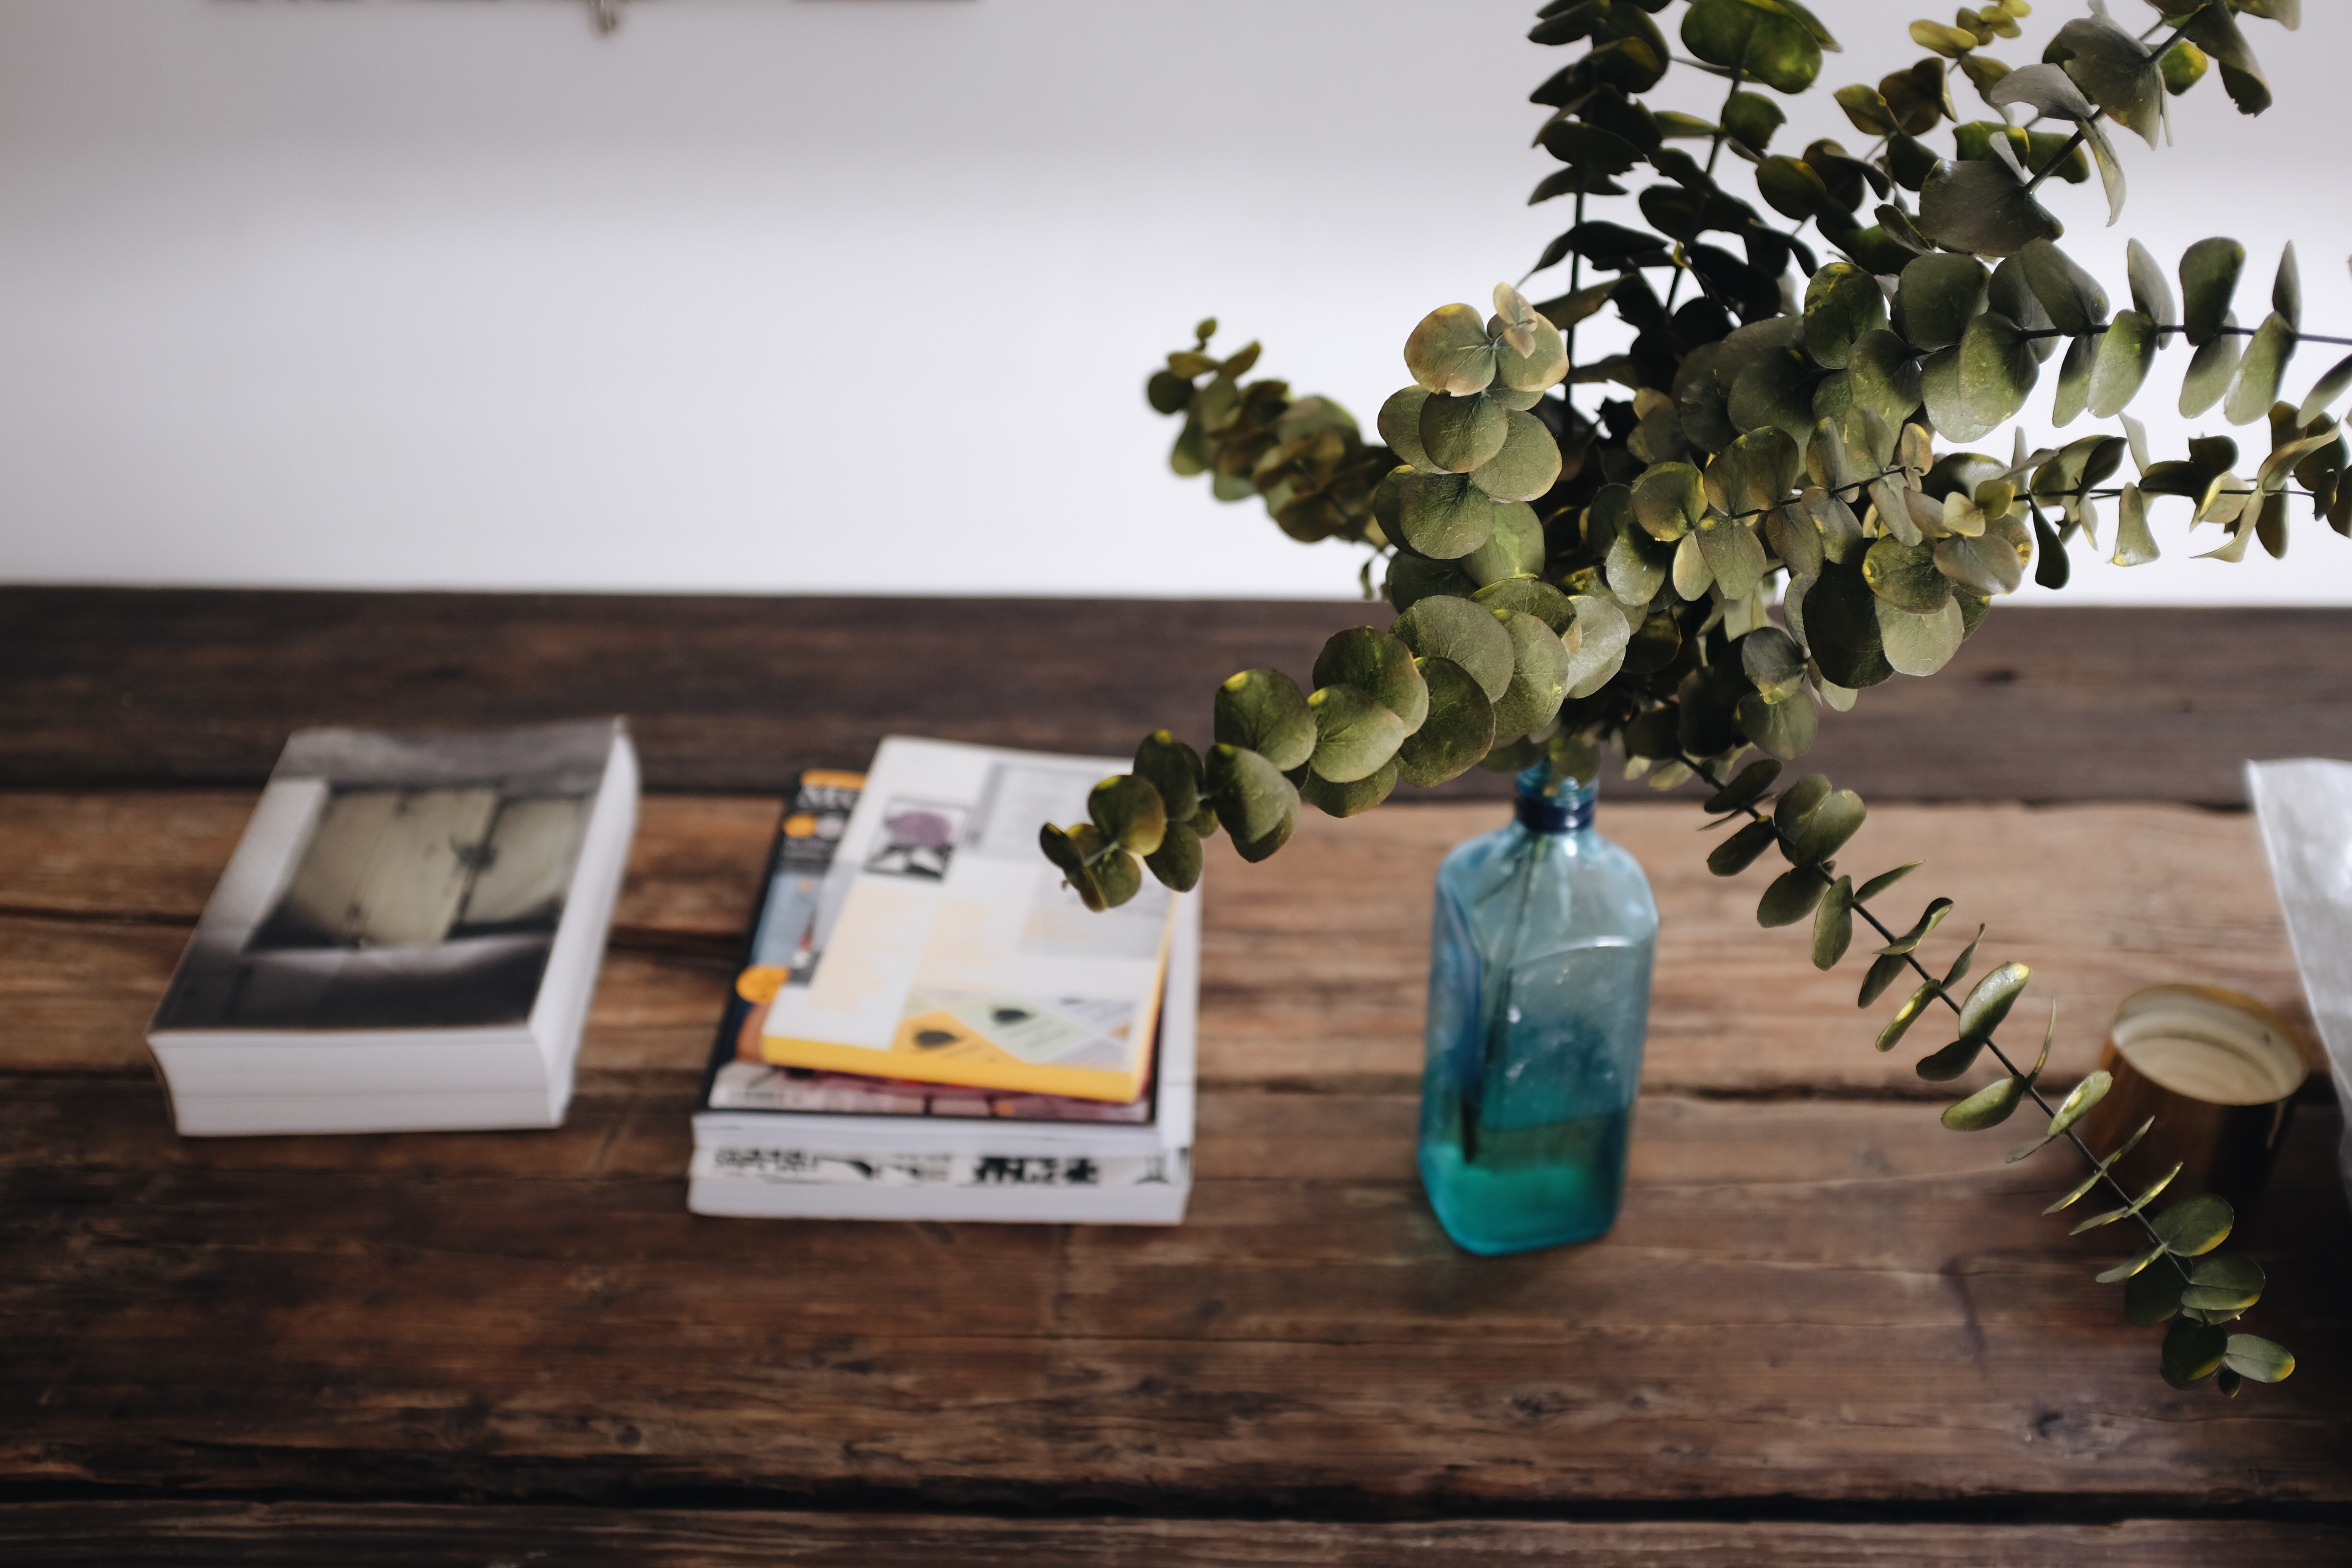
table, plant, wood, flower, green, produce, bottle, art, books, decorative plant